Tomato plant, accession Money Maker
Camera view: horizontal (90 deg, fisheye); turntable rotation: 180 degrees
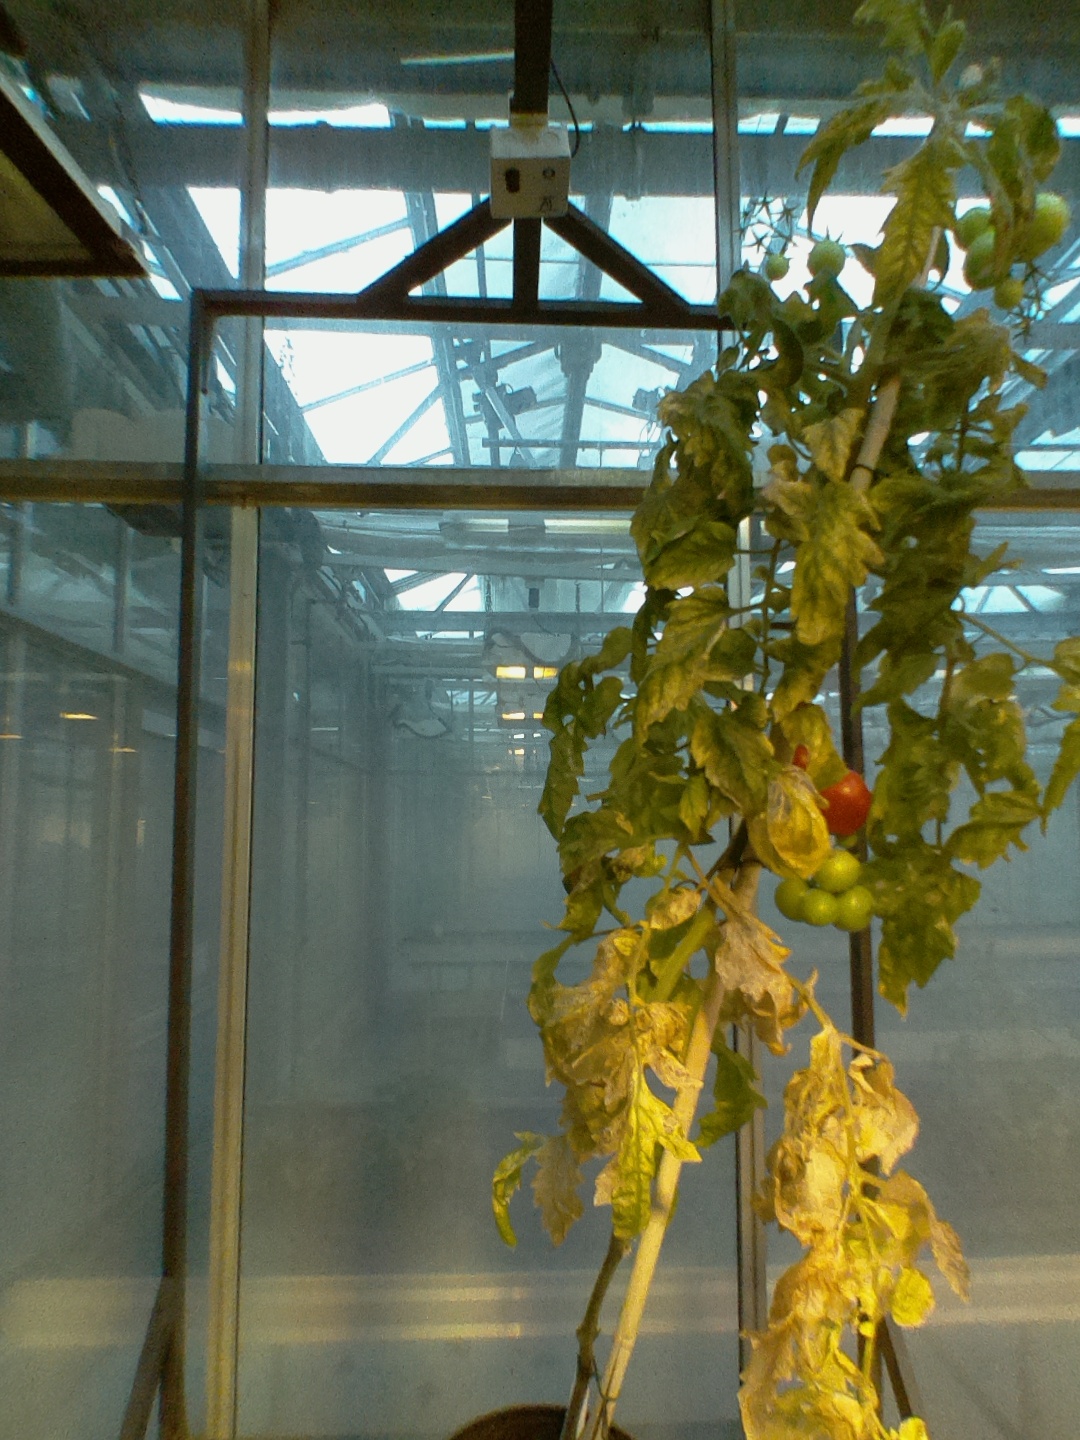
BBCH growth stage 83: 30%-40% of fruits show typical fully ripe color